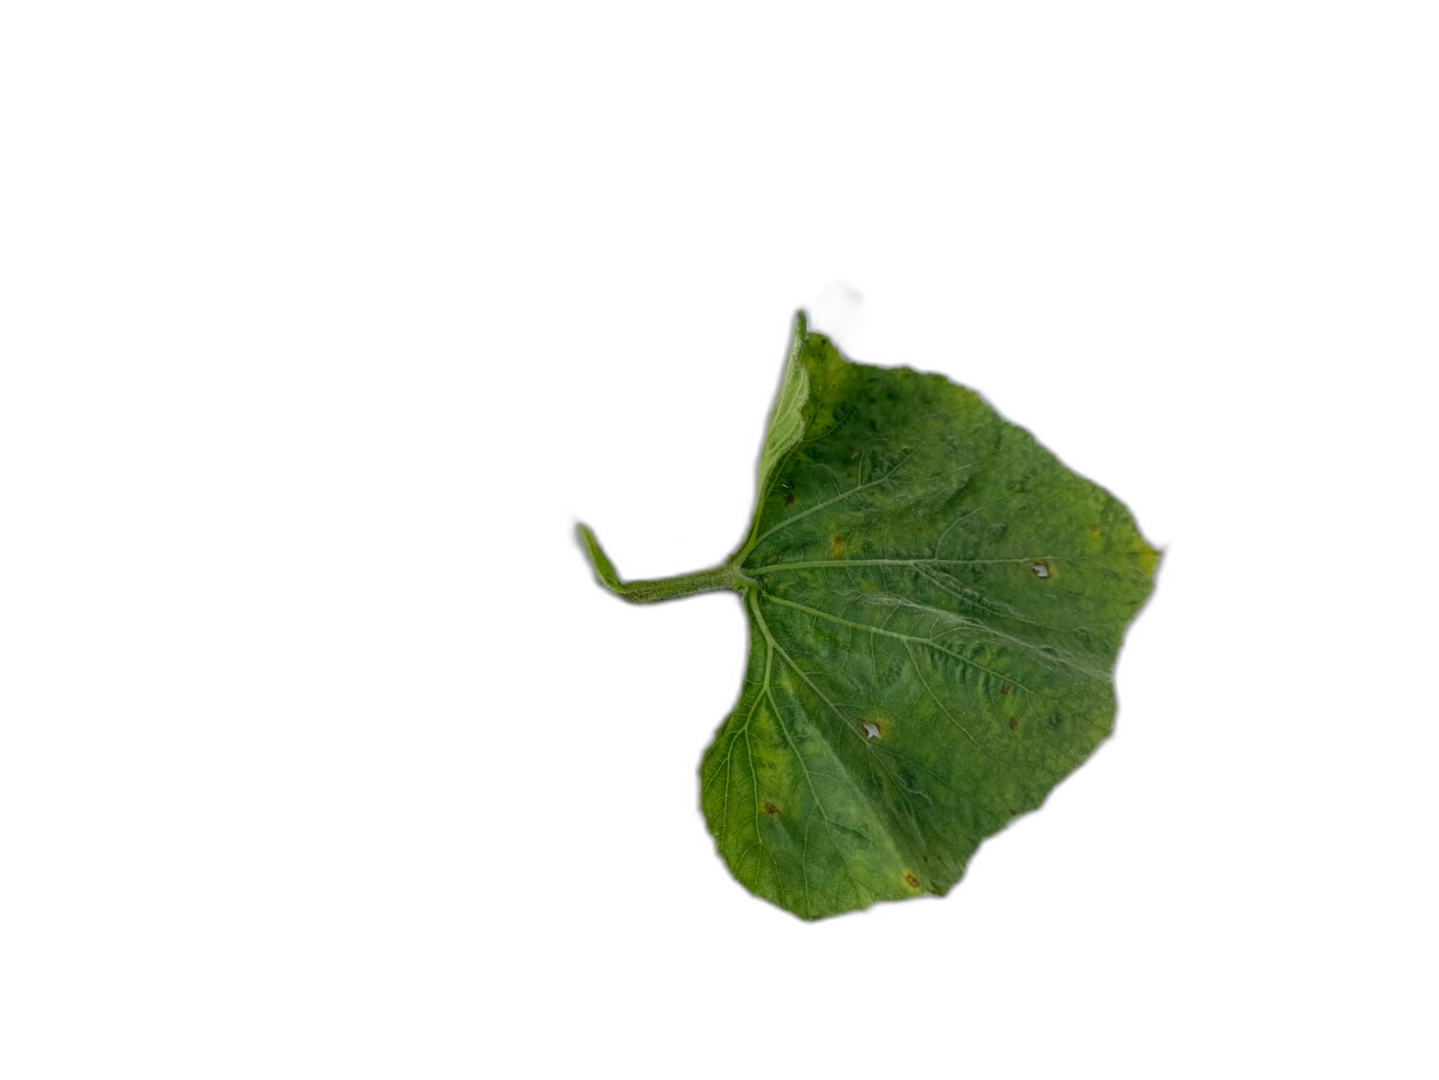
Crop: Bottle Gourd
Label: Mosaic_Virus